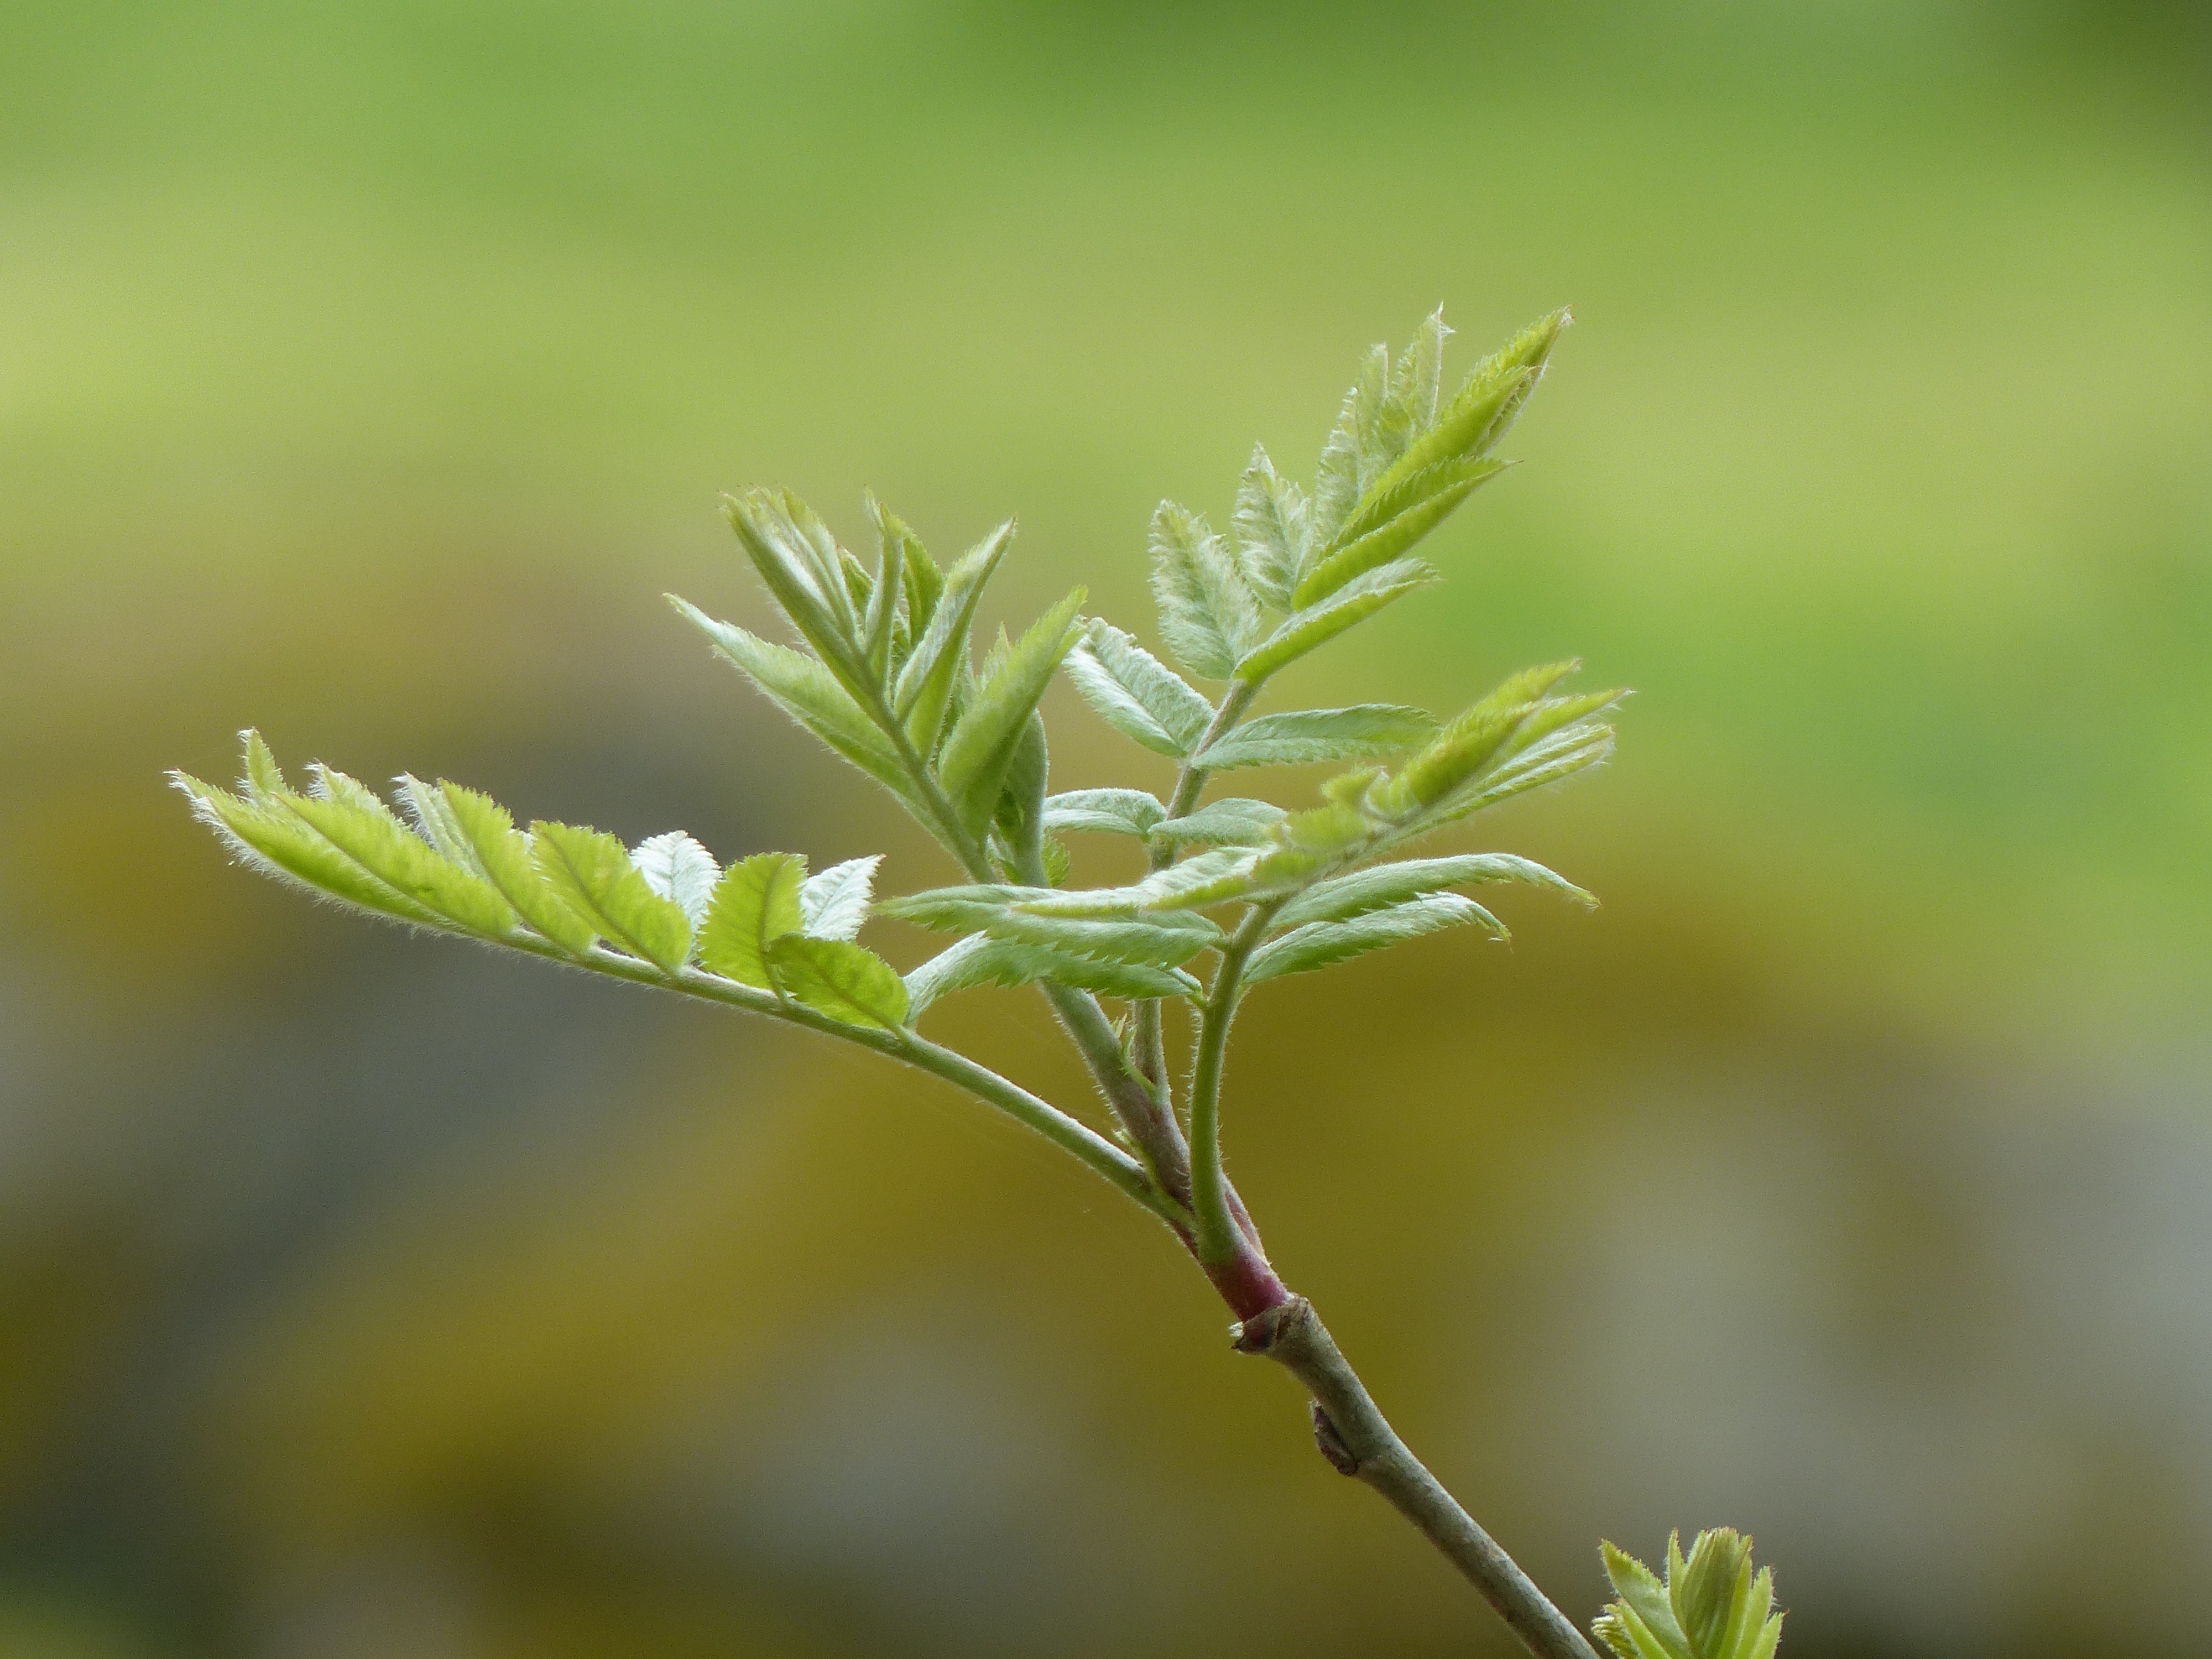
tree, nature, grass, branch, blossom, plant, meadow, prairie, leaf, flower, spring, green, herb, botany, garden, flora, wildflower, close up, shrub, rowan, bud, macro photography, flowering plant, daisy family, grass family, plant stem, land plant